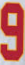
Number: 9